Epidemiology of domestic violence

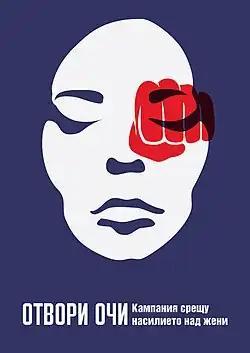
A Bulgarian poster urging people to open their eyes about domestic violence against women

A 1992 Council of Europe study on domestic violence against women found that one in four women experience domestic violence over their lifetimes and between 6 and 10% of women suffer domestic violence in a given year.